Weeping Angel

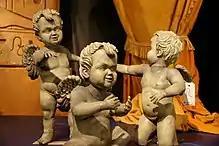
The Cherub angels, shown at the "Doctor Who" Experience

The Angels make a cameo appearance in the 2011 episode "The God Complex", in which they are found in a room of the hotel in which the episode is set, as they are one of the characters' biggest fears.